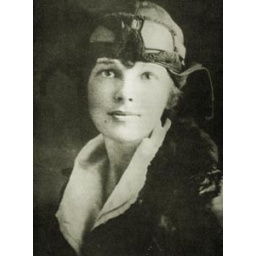
Amelia in flying hat